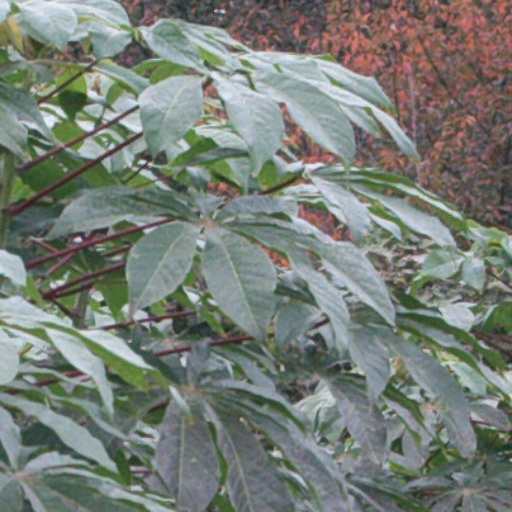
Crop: cassava